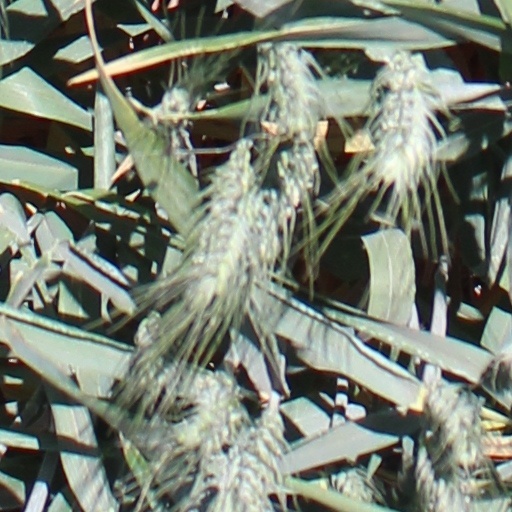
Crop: wheat